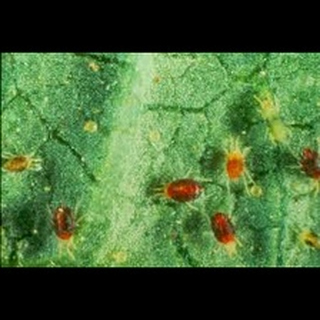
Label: wheat_mite